Kragujevac massacre

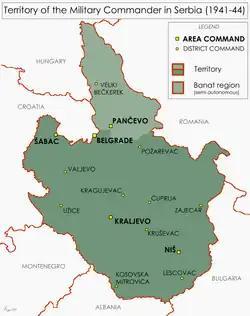
Map of German-occupied Serbia

Two resistance movements emerged following the invasion: the communist-led, multi-ethnic Partisans, and the royalist, Serbian nationalist Chetniks, although during 1941, within the occupied territory, even the Partisans consisted almost entirely of Serbs. The Partisans were led by the General Secretary of the Communist Party of Yugoslavia, Josip Broz Tito; the Chetniks were led by Colonel Draža Mihailović, an officer in the interwar Royal Yugoslav Army. The two movements had widely divergent goals. Whereas the Partisans sought to turn Yugoslavia into a communist state under Tito's leadership, the Chetniks sought a return to the pre-war , whereby the Yugoslav monarchy—and, by extension, Serb political hegemony—would be restored. Communist resistance commenced in early July, shortly after the invasion of the Soviet Union, targeting both the Germans and the puppet authorities. By late August 1941, the Partisans and Chetniks were carrying out joint attacks against the Germans. The Partisans were well organised and many of their commanders had ample military experience, having fought in the Spanish Civil War. Within several months of the invasion, they had 8,000 fighters spread across 21 detachments in Serbia alone. Many Chetniks were either veterans of the Balkan Wars and World War I or former members of the Royal Yugoslav Army. They boasted around 20,000 fighters in the German-occupied territory of Serbia at the time of the massacre.